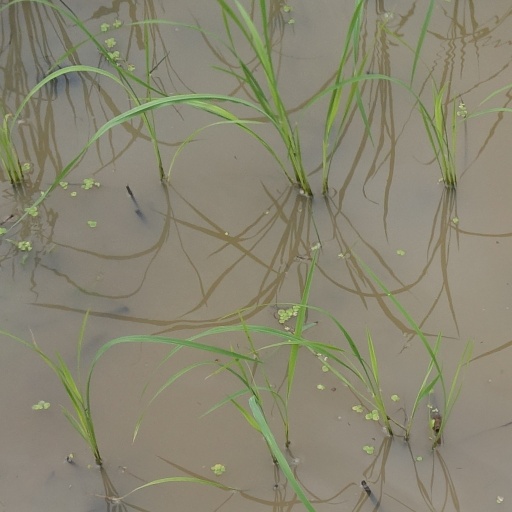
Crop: rice